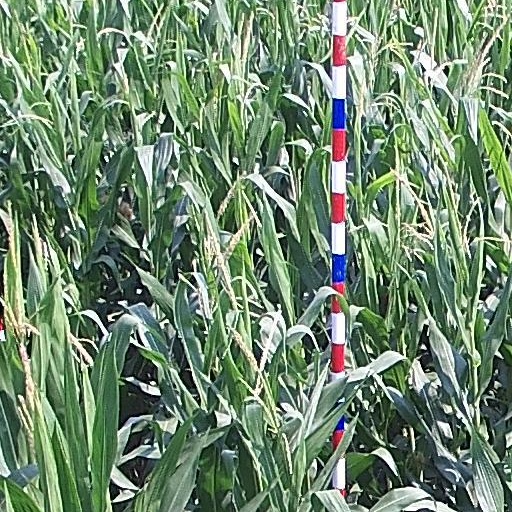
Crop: maize; corn